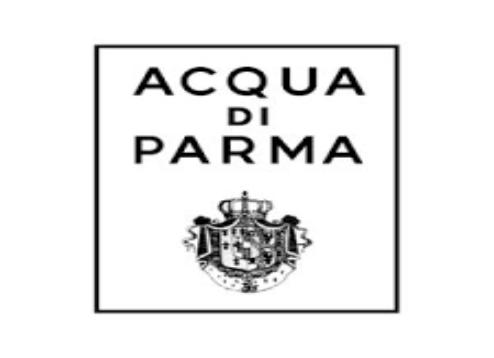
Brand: ACQUA DI PARMA
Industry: Necessities